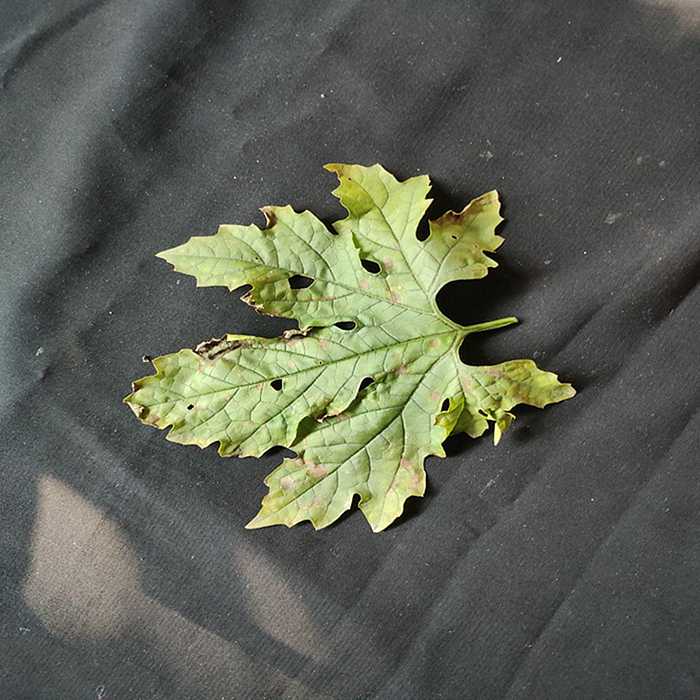
Plant: Bitter Gourd
Label: Downey mildew